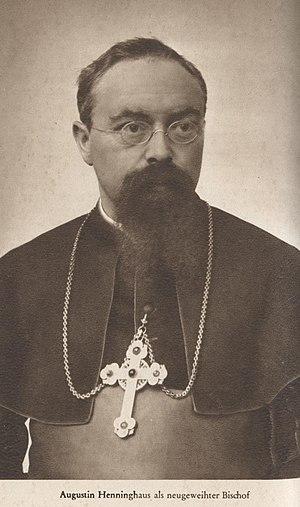
Augustin Henninghaus, né le 11 septembre 1862 à Menden et mort le 20 juillet 1939 à Yanzhou, est un missionnaire allemand de la société du Verbe Divin qui œuvra en Chine.